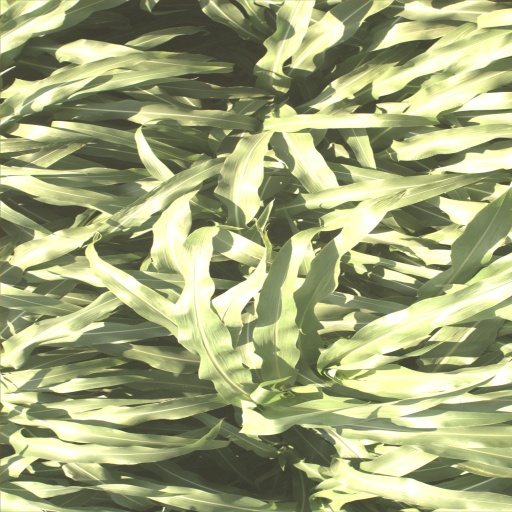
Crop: sorghum